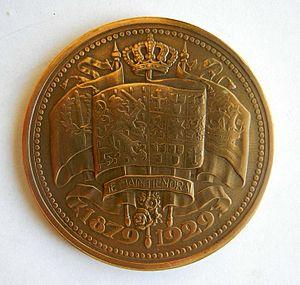
Médaille EMMA KONINGIN-MOEDER (Emma reine-mère) et la devise «
Adélaïde Emma Wilhelmine Thérèse de Waldeck et Pyrmont, née le 2 août 1858 à Bad Arolsen dans la principauté de Waldeck-Pyrmont et décédée le 20 mars 1934 à La Haye aux Pays-Bas, fut la seconde épouse du roi Guillaume III des Pays-Bas. Elle assuma la régence du royaume pour sa fille mineure Wilhelmine de 1890 à 1898.